The Voice Portugal

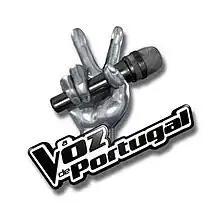
First season's logo

The Voice Portugal (A Voz de Portugal in the first season) is a Portuguese reality singing competition and local version of "The Voice", based on the original "The Voice of Holland". The series employs a panel of four coaches who critique the artists' performances, and guide their teams of selected artists through the remainder of the season. They also compete to ensure that their act wins the competition, thus making them the winning coach. The original coaching panel consisted of Rui Reininho, Paulo Gonzo, Mia Rose, and the duo . The upcoming coaching panel, for season 13, will feature Sara Correia, Fernando Daniel, Sónia Tavares, and Calema. In other seasons Mickael Carreira, Marisa Liz, Anselmo Ralph, Aurea, António Zambujo, Diogo Piçarra, Carolina Deslandes, Dino D'Santiago, and Nininho Vaz Maia participated as coaches.